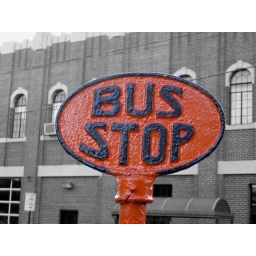
bus stop sign in savannah, ga